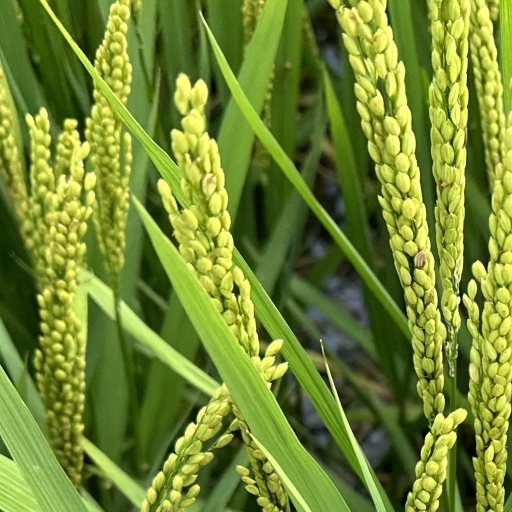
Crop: rice